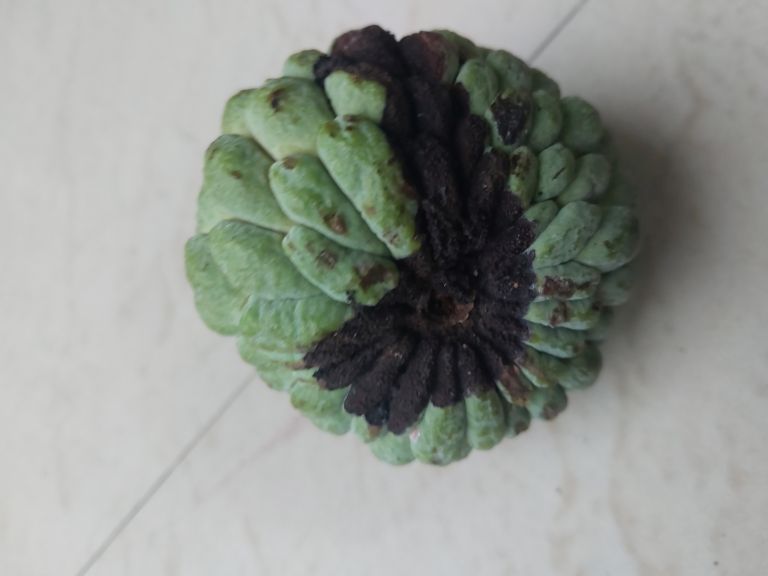
Disease label: Diplodia Rot